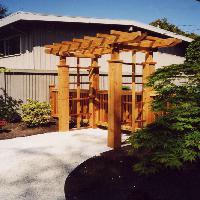
Weather: sun or clear